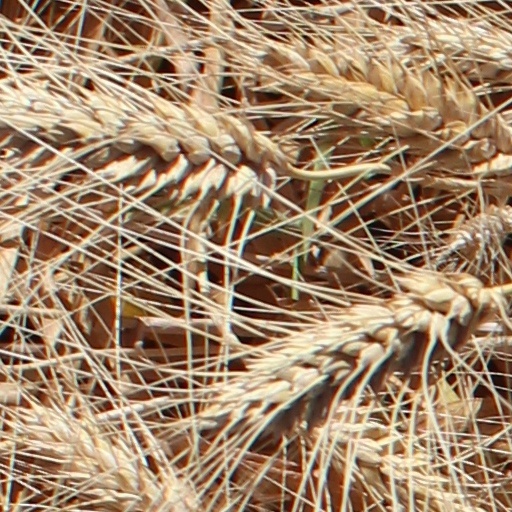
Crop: wheat